Dean Wesley Smith

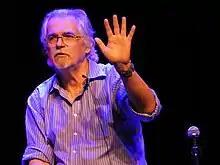
Smith in 2018

Dean Wesley Smith (born November 10, 1950) is an American writer of science fiction, mystery, and fantasy. Smith has published nearly 200 novels and hundreds of short stories.